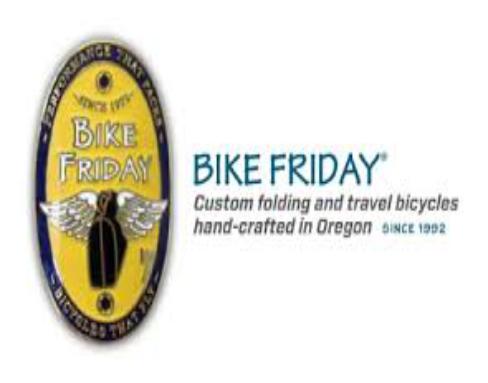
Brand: bike friday
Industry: Transportation